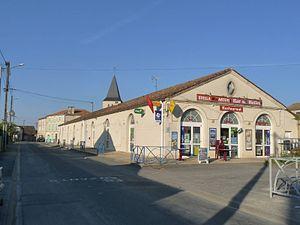
Restaurant-bar des halles, St-Genis-d'Hiersac, Charente, France
Saint-Genis-d'Hiersac est une commune du Sud-Ouest de la France, située dans le département de la Charente.